Vern Valdez

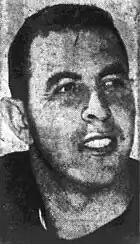
Valdez, circa 1963

Vernon Valdez Jr. (August 12, 1935 – June 1981) was a professional American football defensive back in the American Football League for the Buffalo Bills (1961) and the Oakland Raiders (1962,1963). He also played in the National Football League for the Los Angeles Rams in 1960. Valdez played college football at the University of San Diego [Quarterback]. Valdez was formerly an JC All-American and played at Antelope Valley Junior College.